Critter of the Week

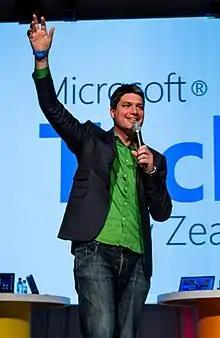
Jesse Mulligan

Critter of the Week is a weekly RNZ National programme about endangered and neglected native plants and animals of New Zealand. The show aims to raise awareness of often overlooked native critters, while raising funds for conservation efforts via Critter Of the Week Merch alongside Joyya - an ethical merch manufacturer that empowers communities facing extreme poverty and modern slavery.